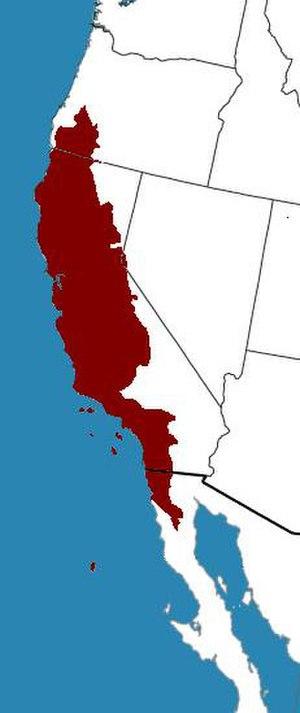
Carte de la Région floristique de Californie
La Province floristique de Californie est une région floristique de climat méditerranéen formant une bande côtière dans le sud-ouest de l'Amérique du Nord. Cette région est identifiée comme un point chaud de biodiversité par Conservation International.